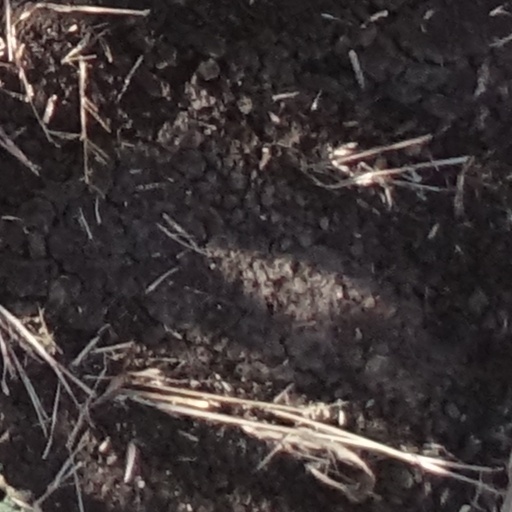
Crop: sorghum